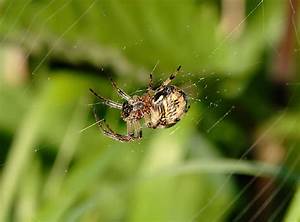
Label: spider